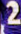
Number: 2